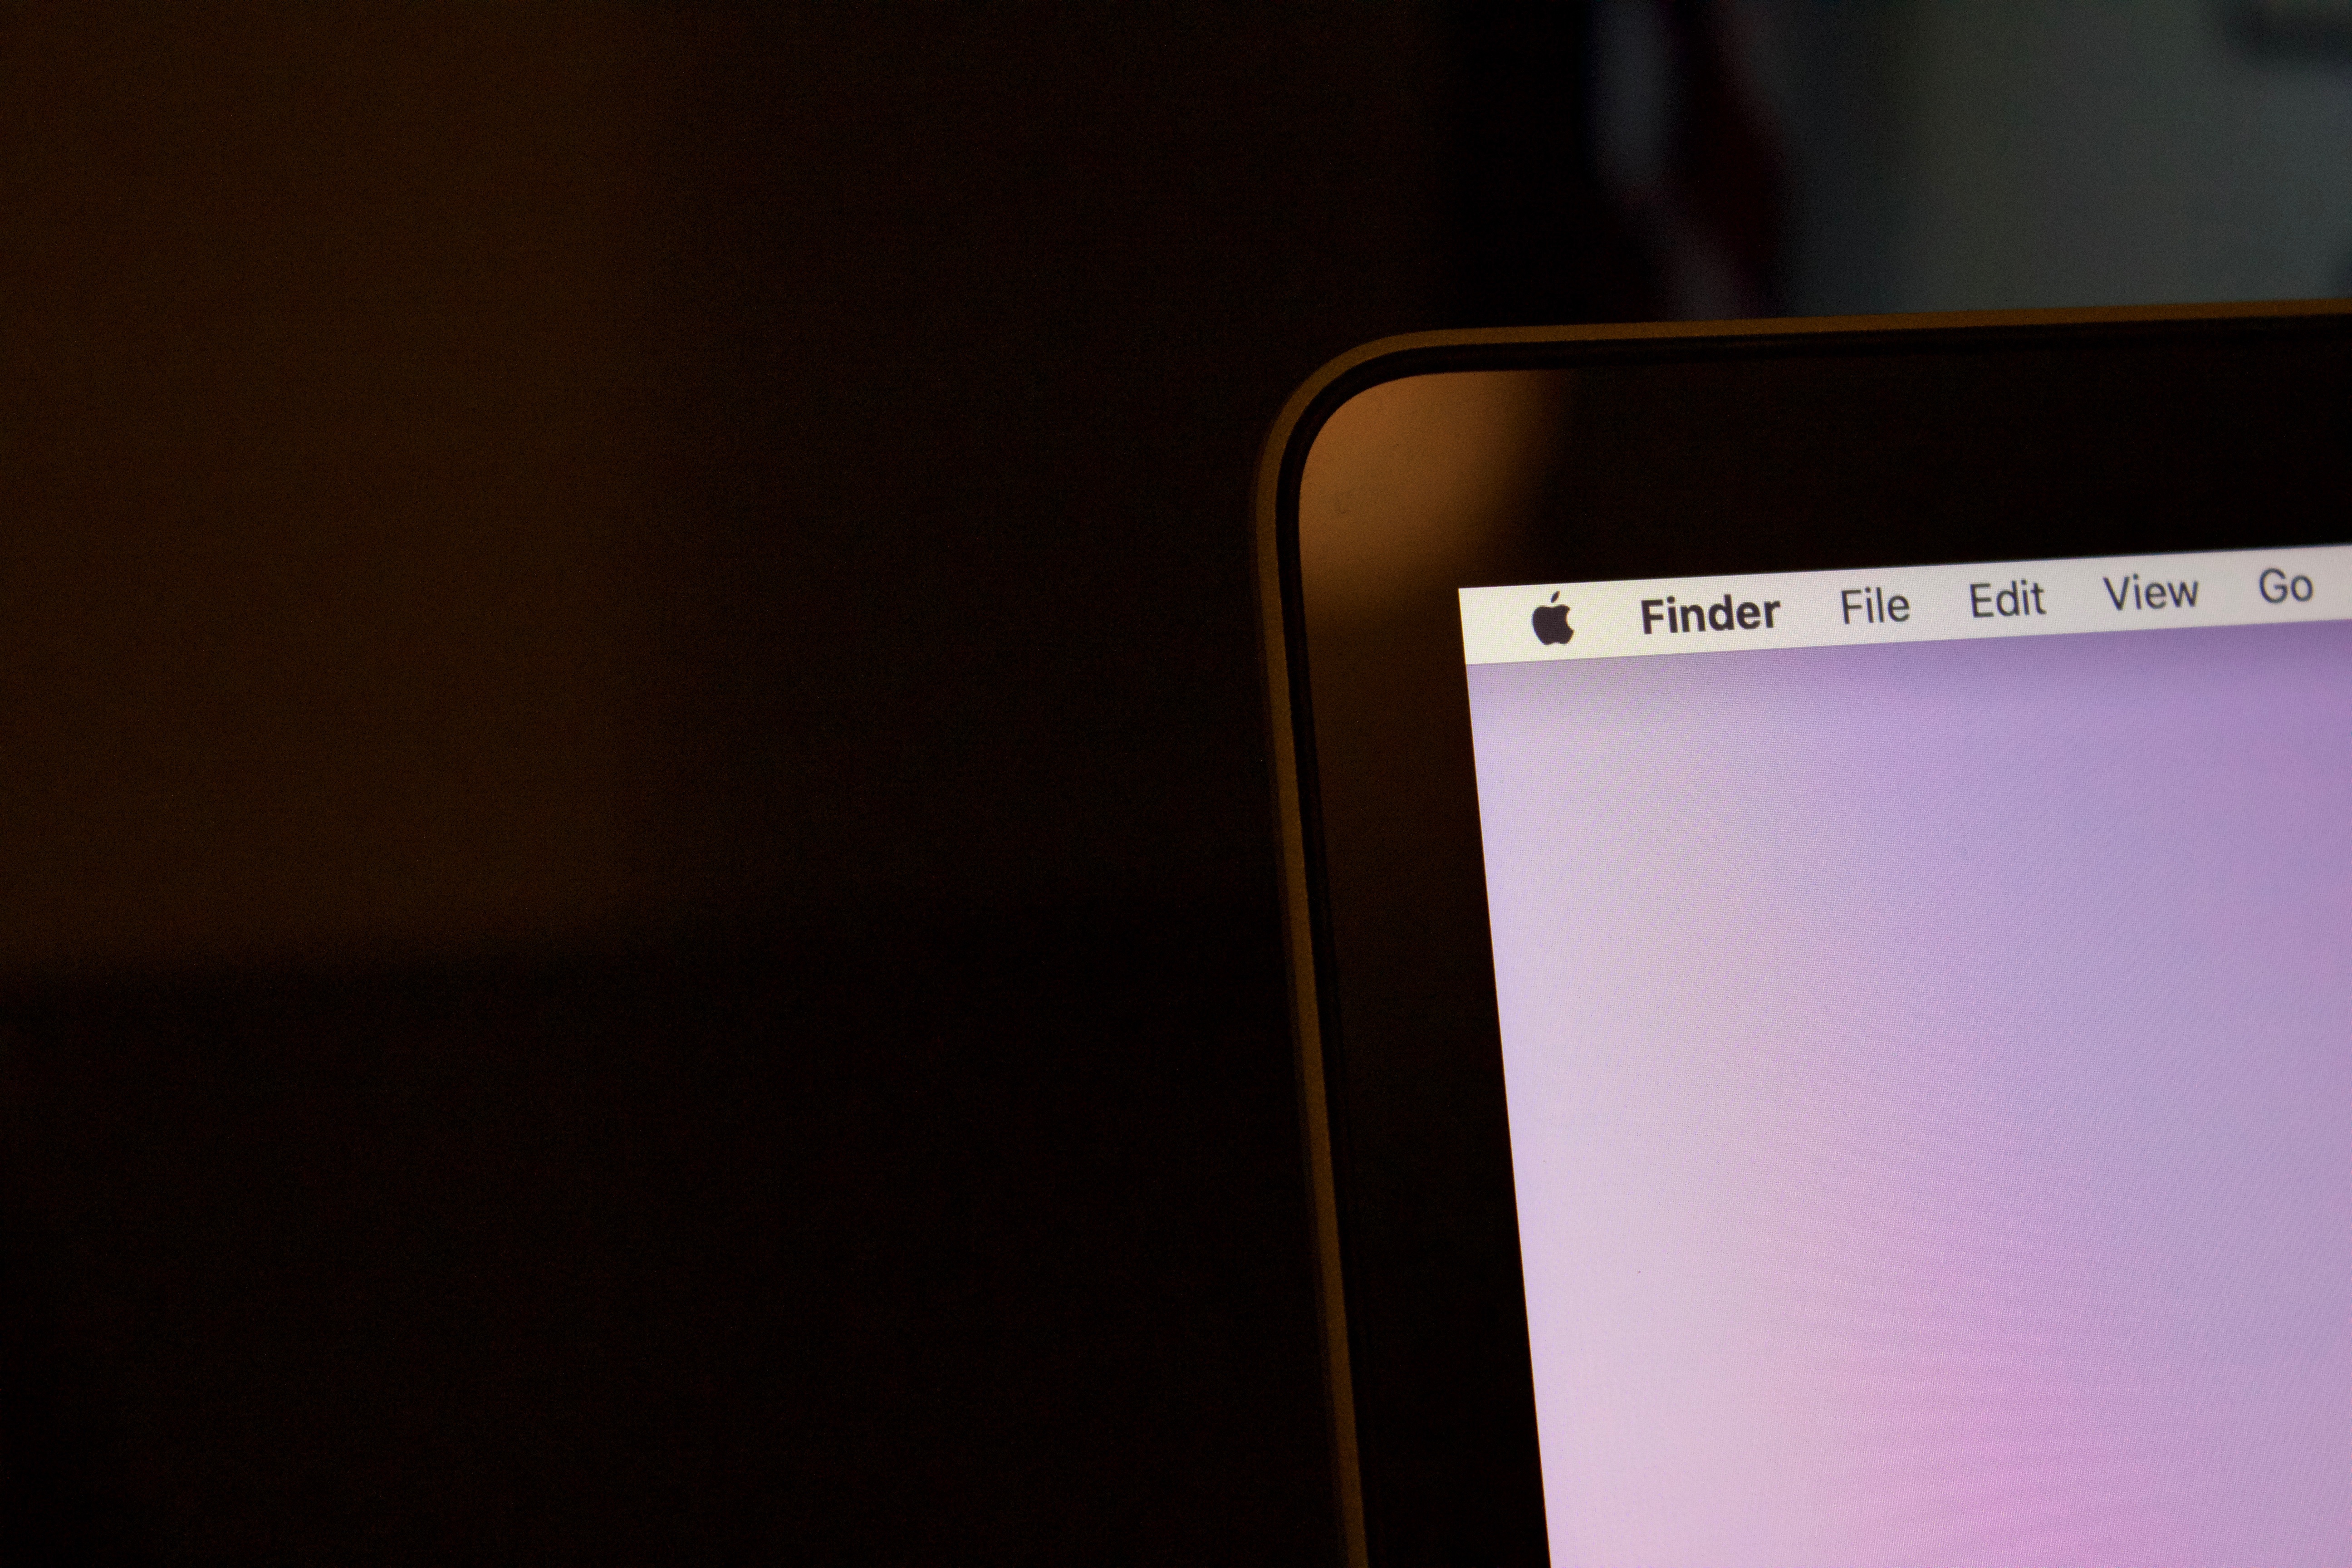
smartphone, hand, technology, color, gadget, black, mobile phone, image, shape, screenshot, portable communications device, communication device